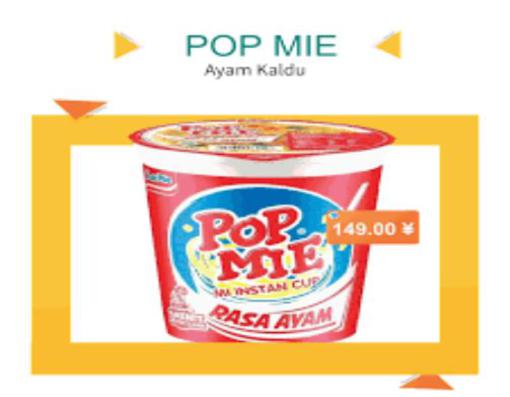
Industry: Food